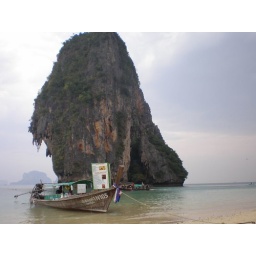
boat shop beside Railey beach